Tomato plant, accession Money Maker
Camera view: tilt-top (135 deg); turntable rotation: 300 degrees
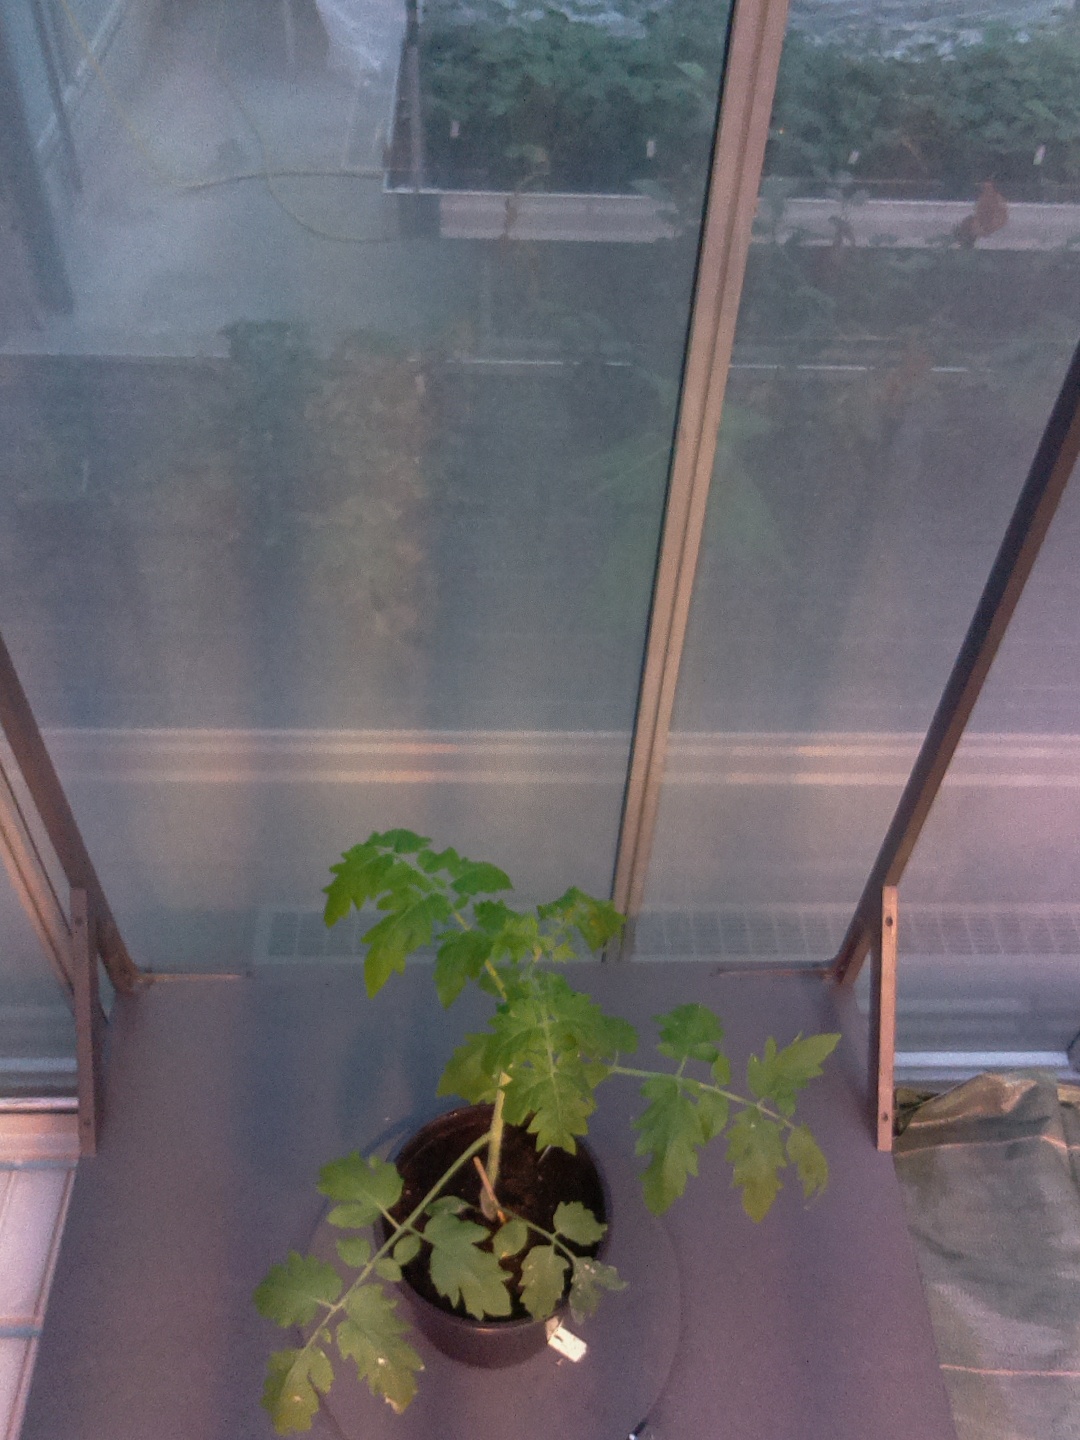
BBCH growth stage 14: 8 of true leaves visible